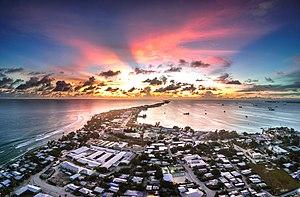
Coucher de soleil à Majuro, au dessus de Delap-Uliga-Darrit dans les Îles Marshall depuis un drone.
Delap-Uliga-Darrit, souvent appelée DUD ou Majuro, du nom de l'atoll sur lequel la ville est située, est la capitale de la République des îles Marshall. Elle est constituée de trois motus, reliés entre eux par des digues carrossables. La ville était peuplée de 20 301 habitants en 2012, et l'atoll de Majuro sur lequel elle est située compterait, actuellement, plus de 30 000 habitants dans son ensemble.
L'atoll de Majuro est l'un des atolls des îles Marshall composées d'une soixantaine d'îles.